Idebessos

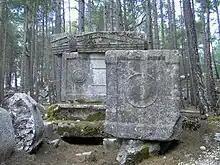
A tomb of the exedra type in Idebessos/Idebessus

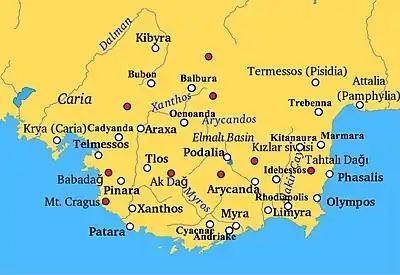
Cities of ancient Lycia

Idebessos or Idebessus, also known as Edebessus or Edebessos or, was an ancient city in Lycia. It was located at the foot of the Bey Mountains to the west of the Alakır river valley. Today its ruins are found a short distance to the west of the small village of Kozağacı in the Kumluca district of Antalya Province, Turkey. The site, 21 kilometres north-northwest of Kumluca, is overgrown with forest and hard to reach.